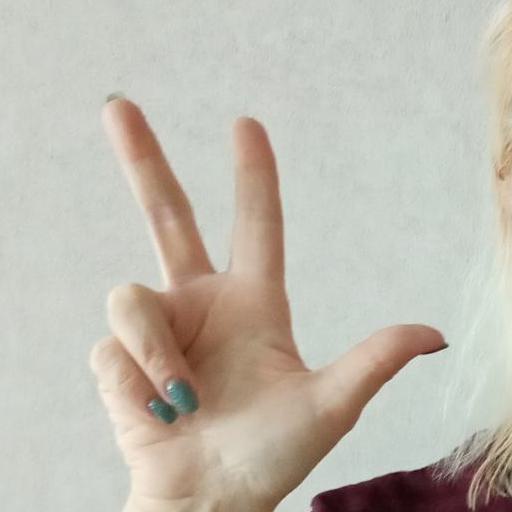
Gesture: three2